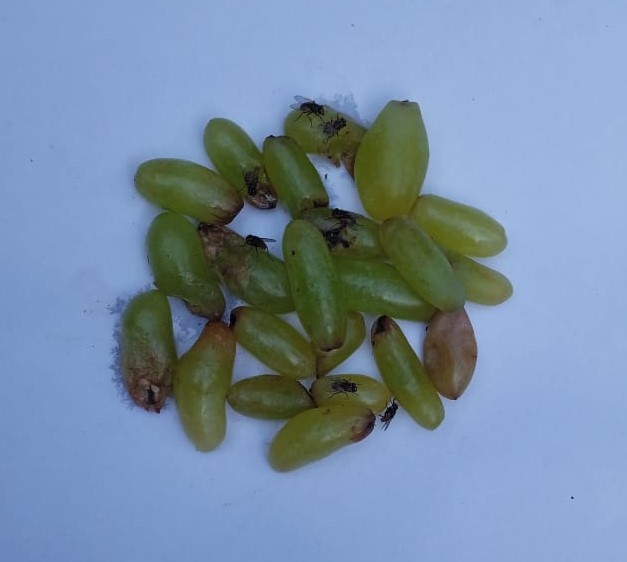
Fruit: grape
Condition: rotten